First Sino-Japanese War

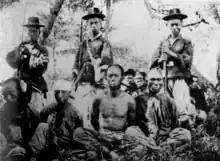
Korean soldiers and Chinese captives

On 25 July 1894, the cruisers "Yoshino", "Naniwa" and "Akitsushima" of the Japanese flying squadron, which had been patrolling off Asan Bay, encountered the Chinese cruiser "Jiyuan" and gunboat "Kwang-yi". These vessels had steamed out of Asan to meet the transport "Kowshing", escorted by the Chinese gunboat "Tsao-kiang". After an hour-long engagement, the "Jiyuan" escaped while the "Kwang-yi" grounded on rocks, where its powder magazine exploded.